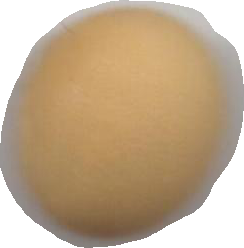
Variety: Grobogan